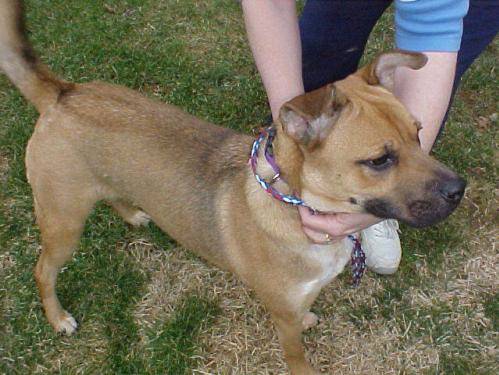
Label: dog